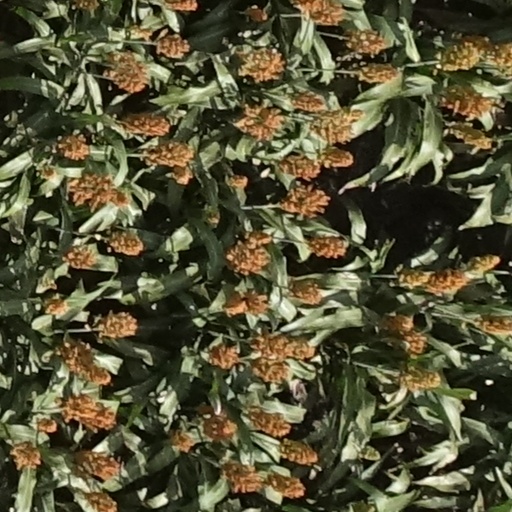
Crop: sorghum